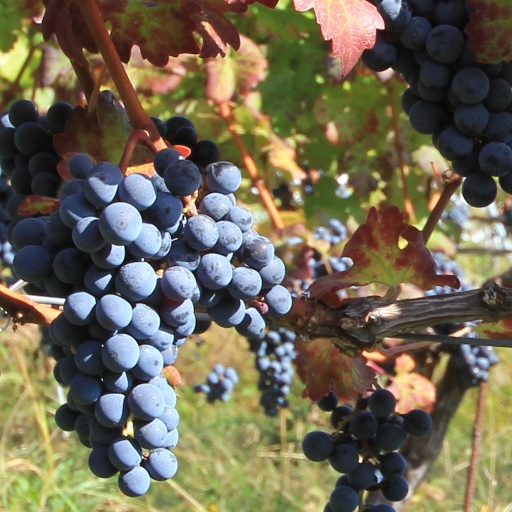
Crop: grape